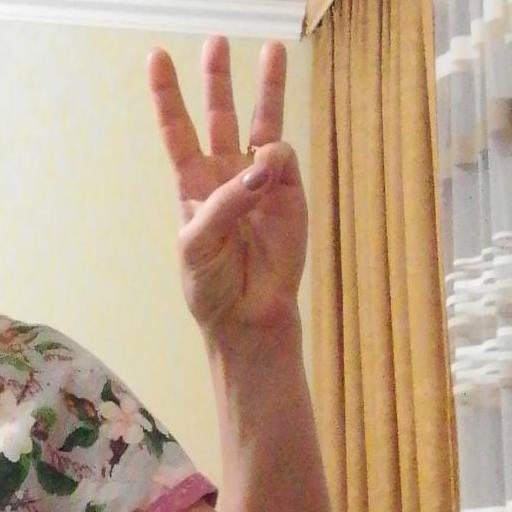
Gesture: three